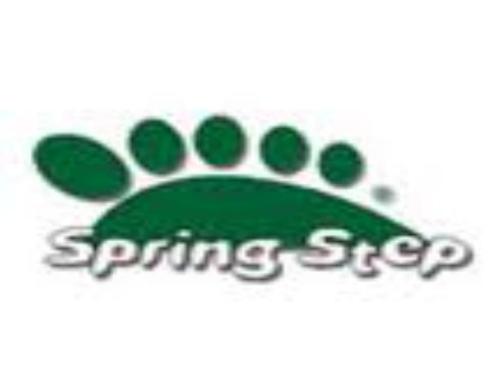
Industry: Clothes